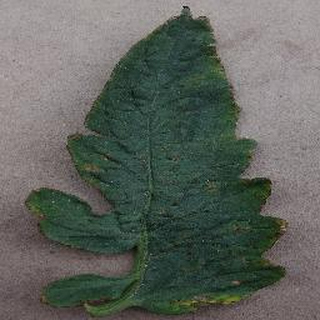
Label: tomato_bacterial_spot